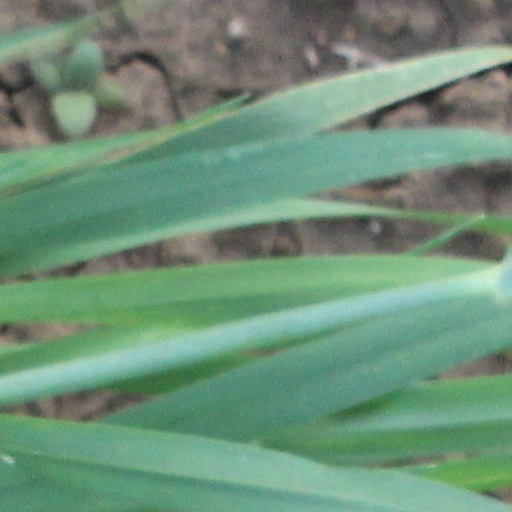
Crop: wheat